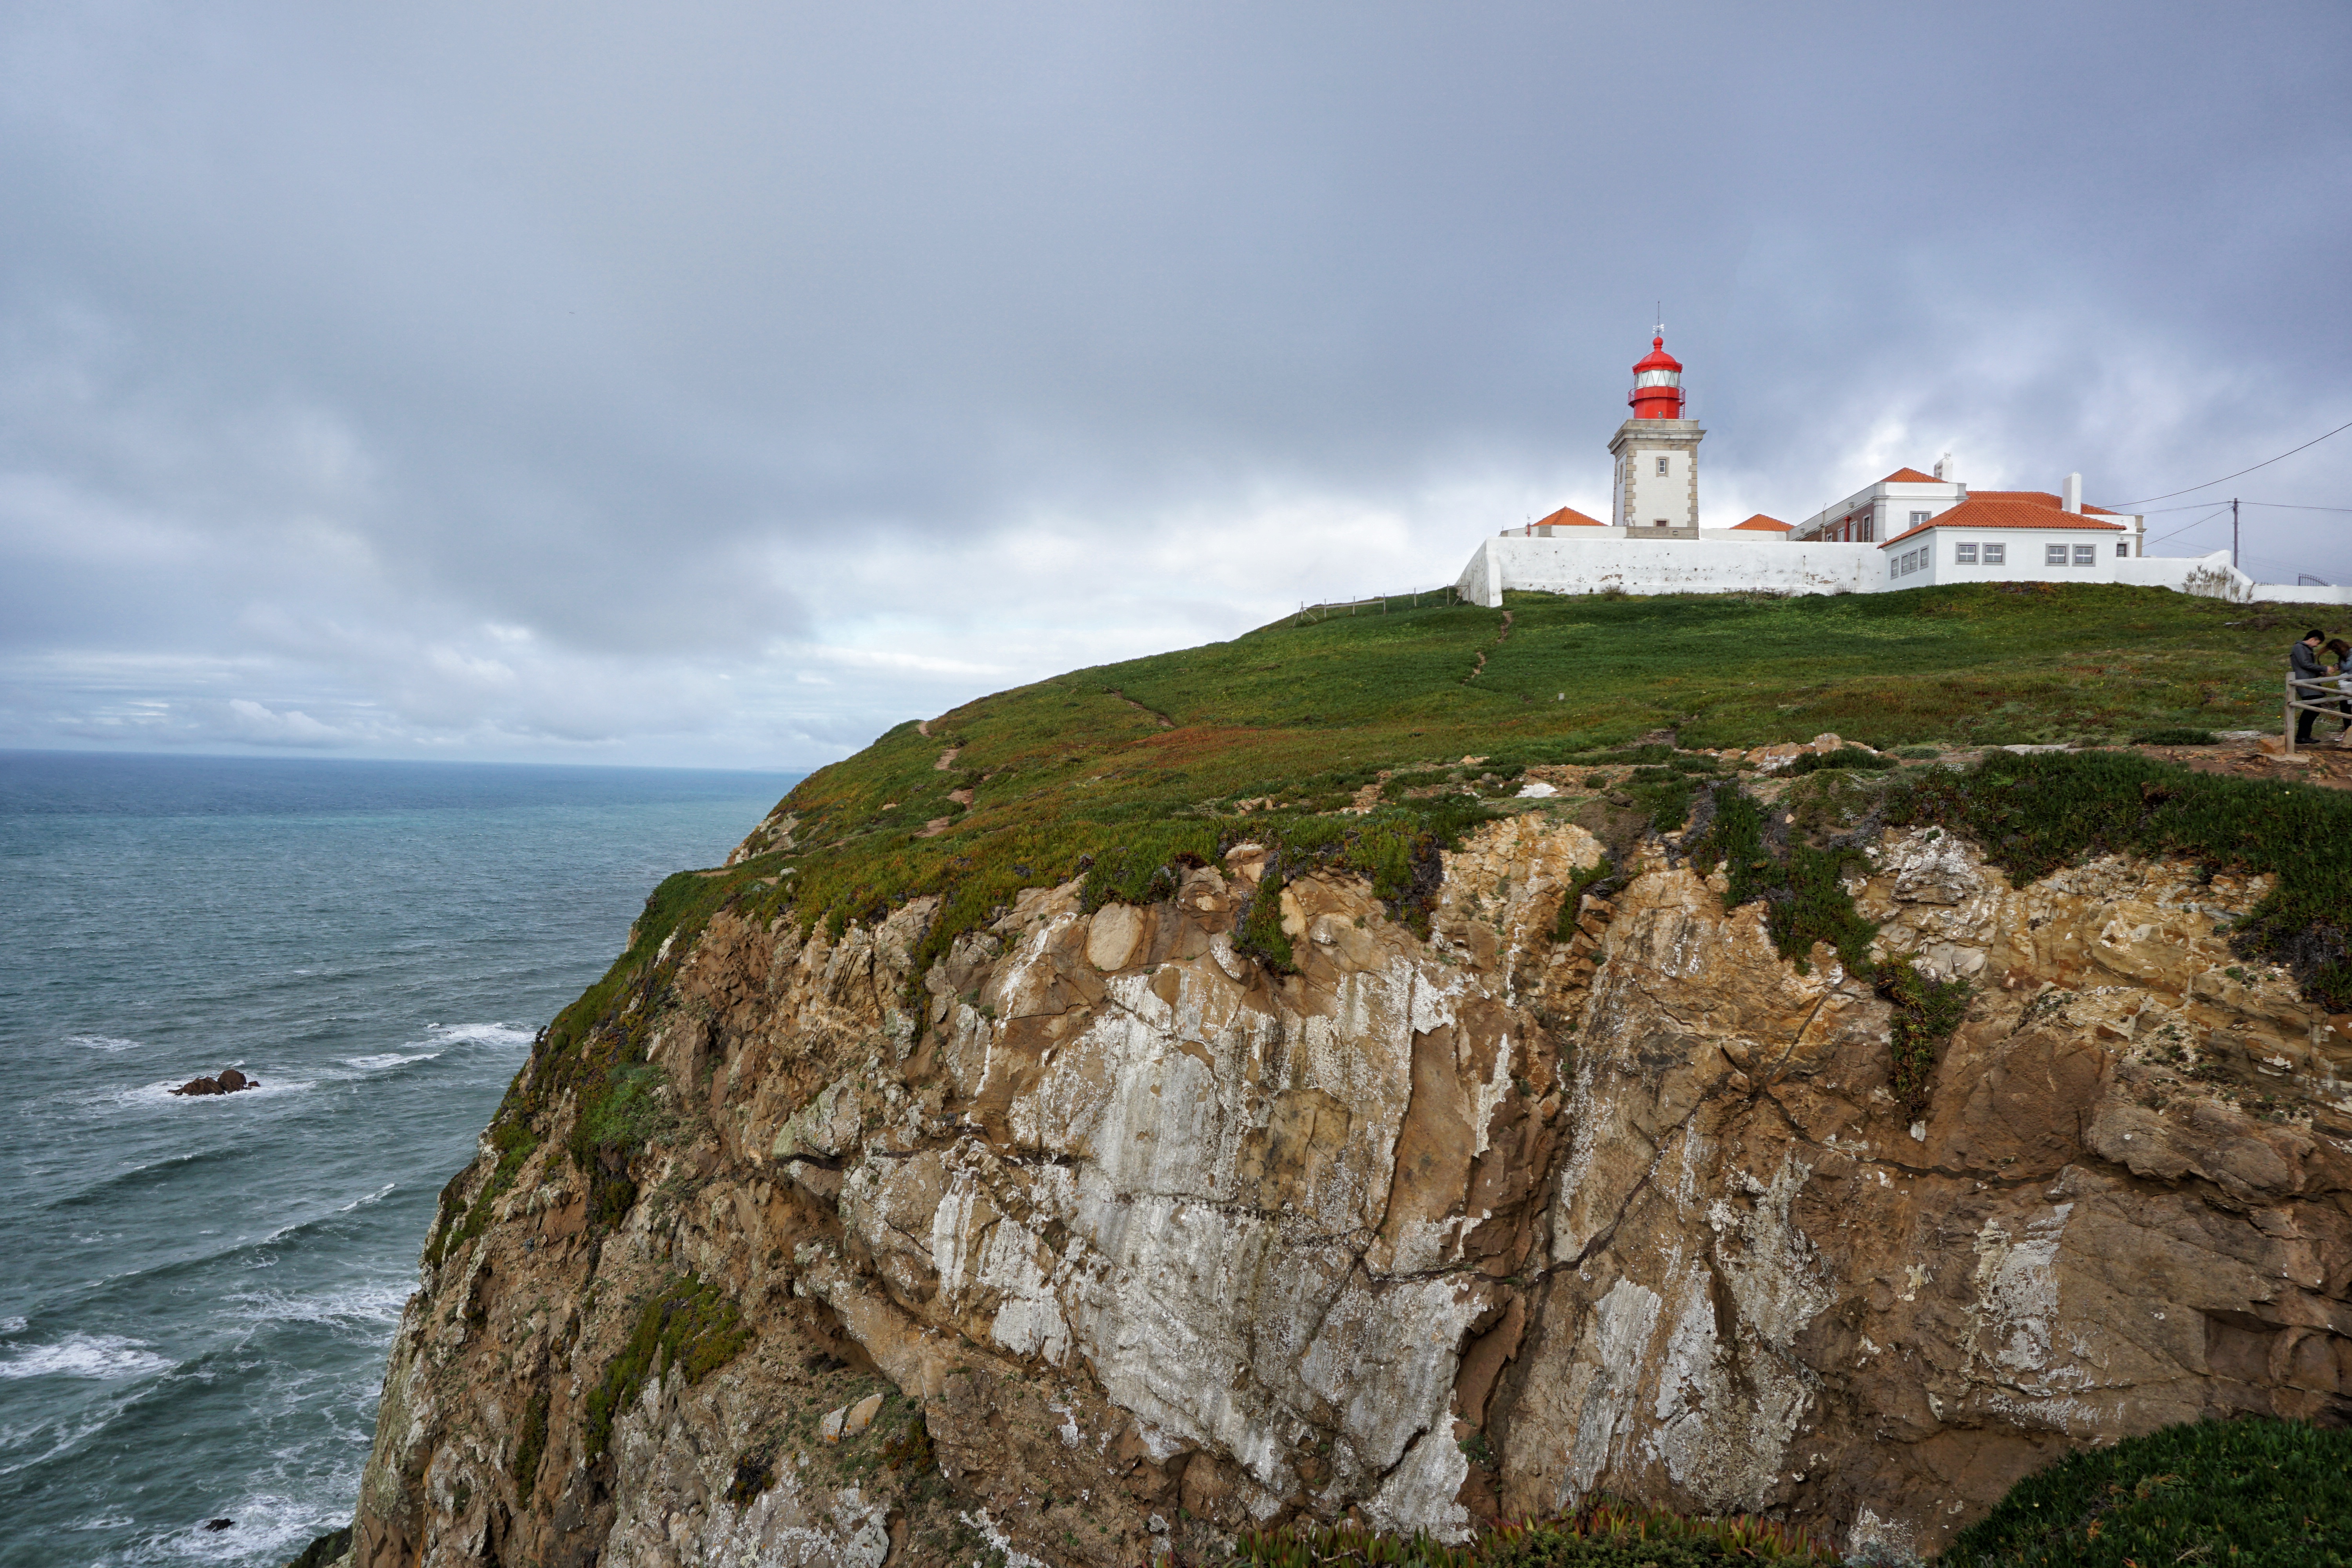
sea, coast, rock, ocean, lighthouse, shore, cliff, cove, tower, bay, terrain, cape